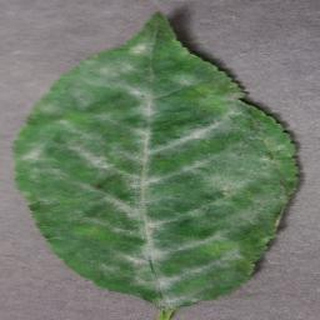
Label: cherry_powdery_mildew